Hall Green railway station

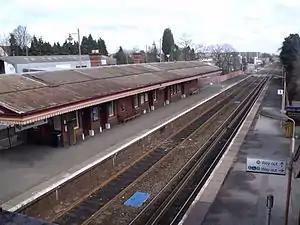
Hall Green railway station.

Hall Green railway station serves the Hall Green area of Birmingham in the West Midlands of England. The station, and all trains serving it, are operated by West Midlands Trains.